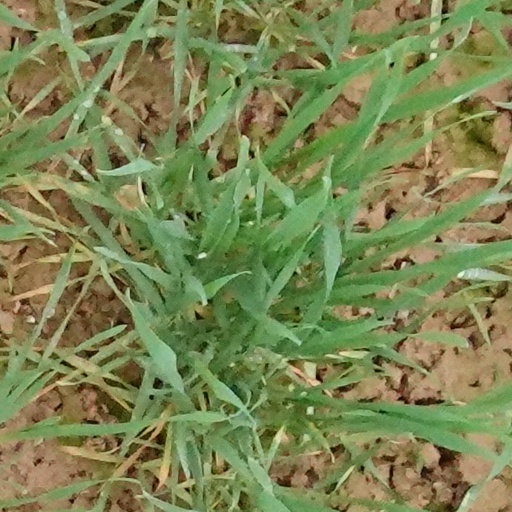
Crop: wheat